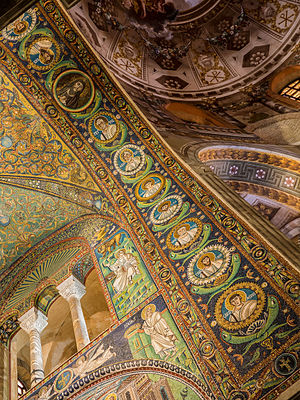
Det Byzantinske Rige / Kejserrigets arv / Kunst, arkitektur og litteratur
En bue med mosaikker af Jesus og hans disciple i San Vitale kirken i Ravenna, Italien.
Det Byzantinske Rige blev skabt i en opbrudstid markeret af interne magtkampe og grænsekrige i det romerske verdensrige.